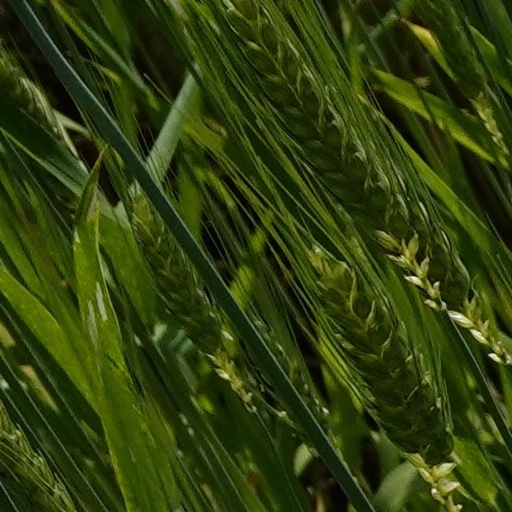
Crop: wheat